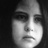
Emotion: sad